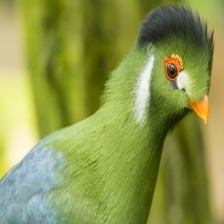
Species: WHITE CHEEKED TURACO
Scientific name: TAURACO LEUCOTIS